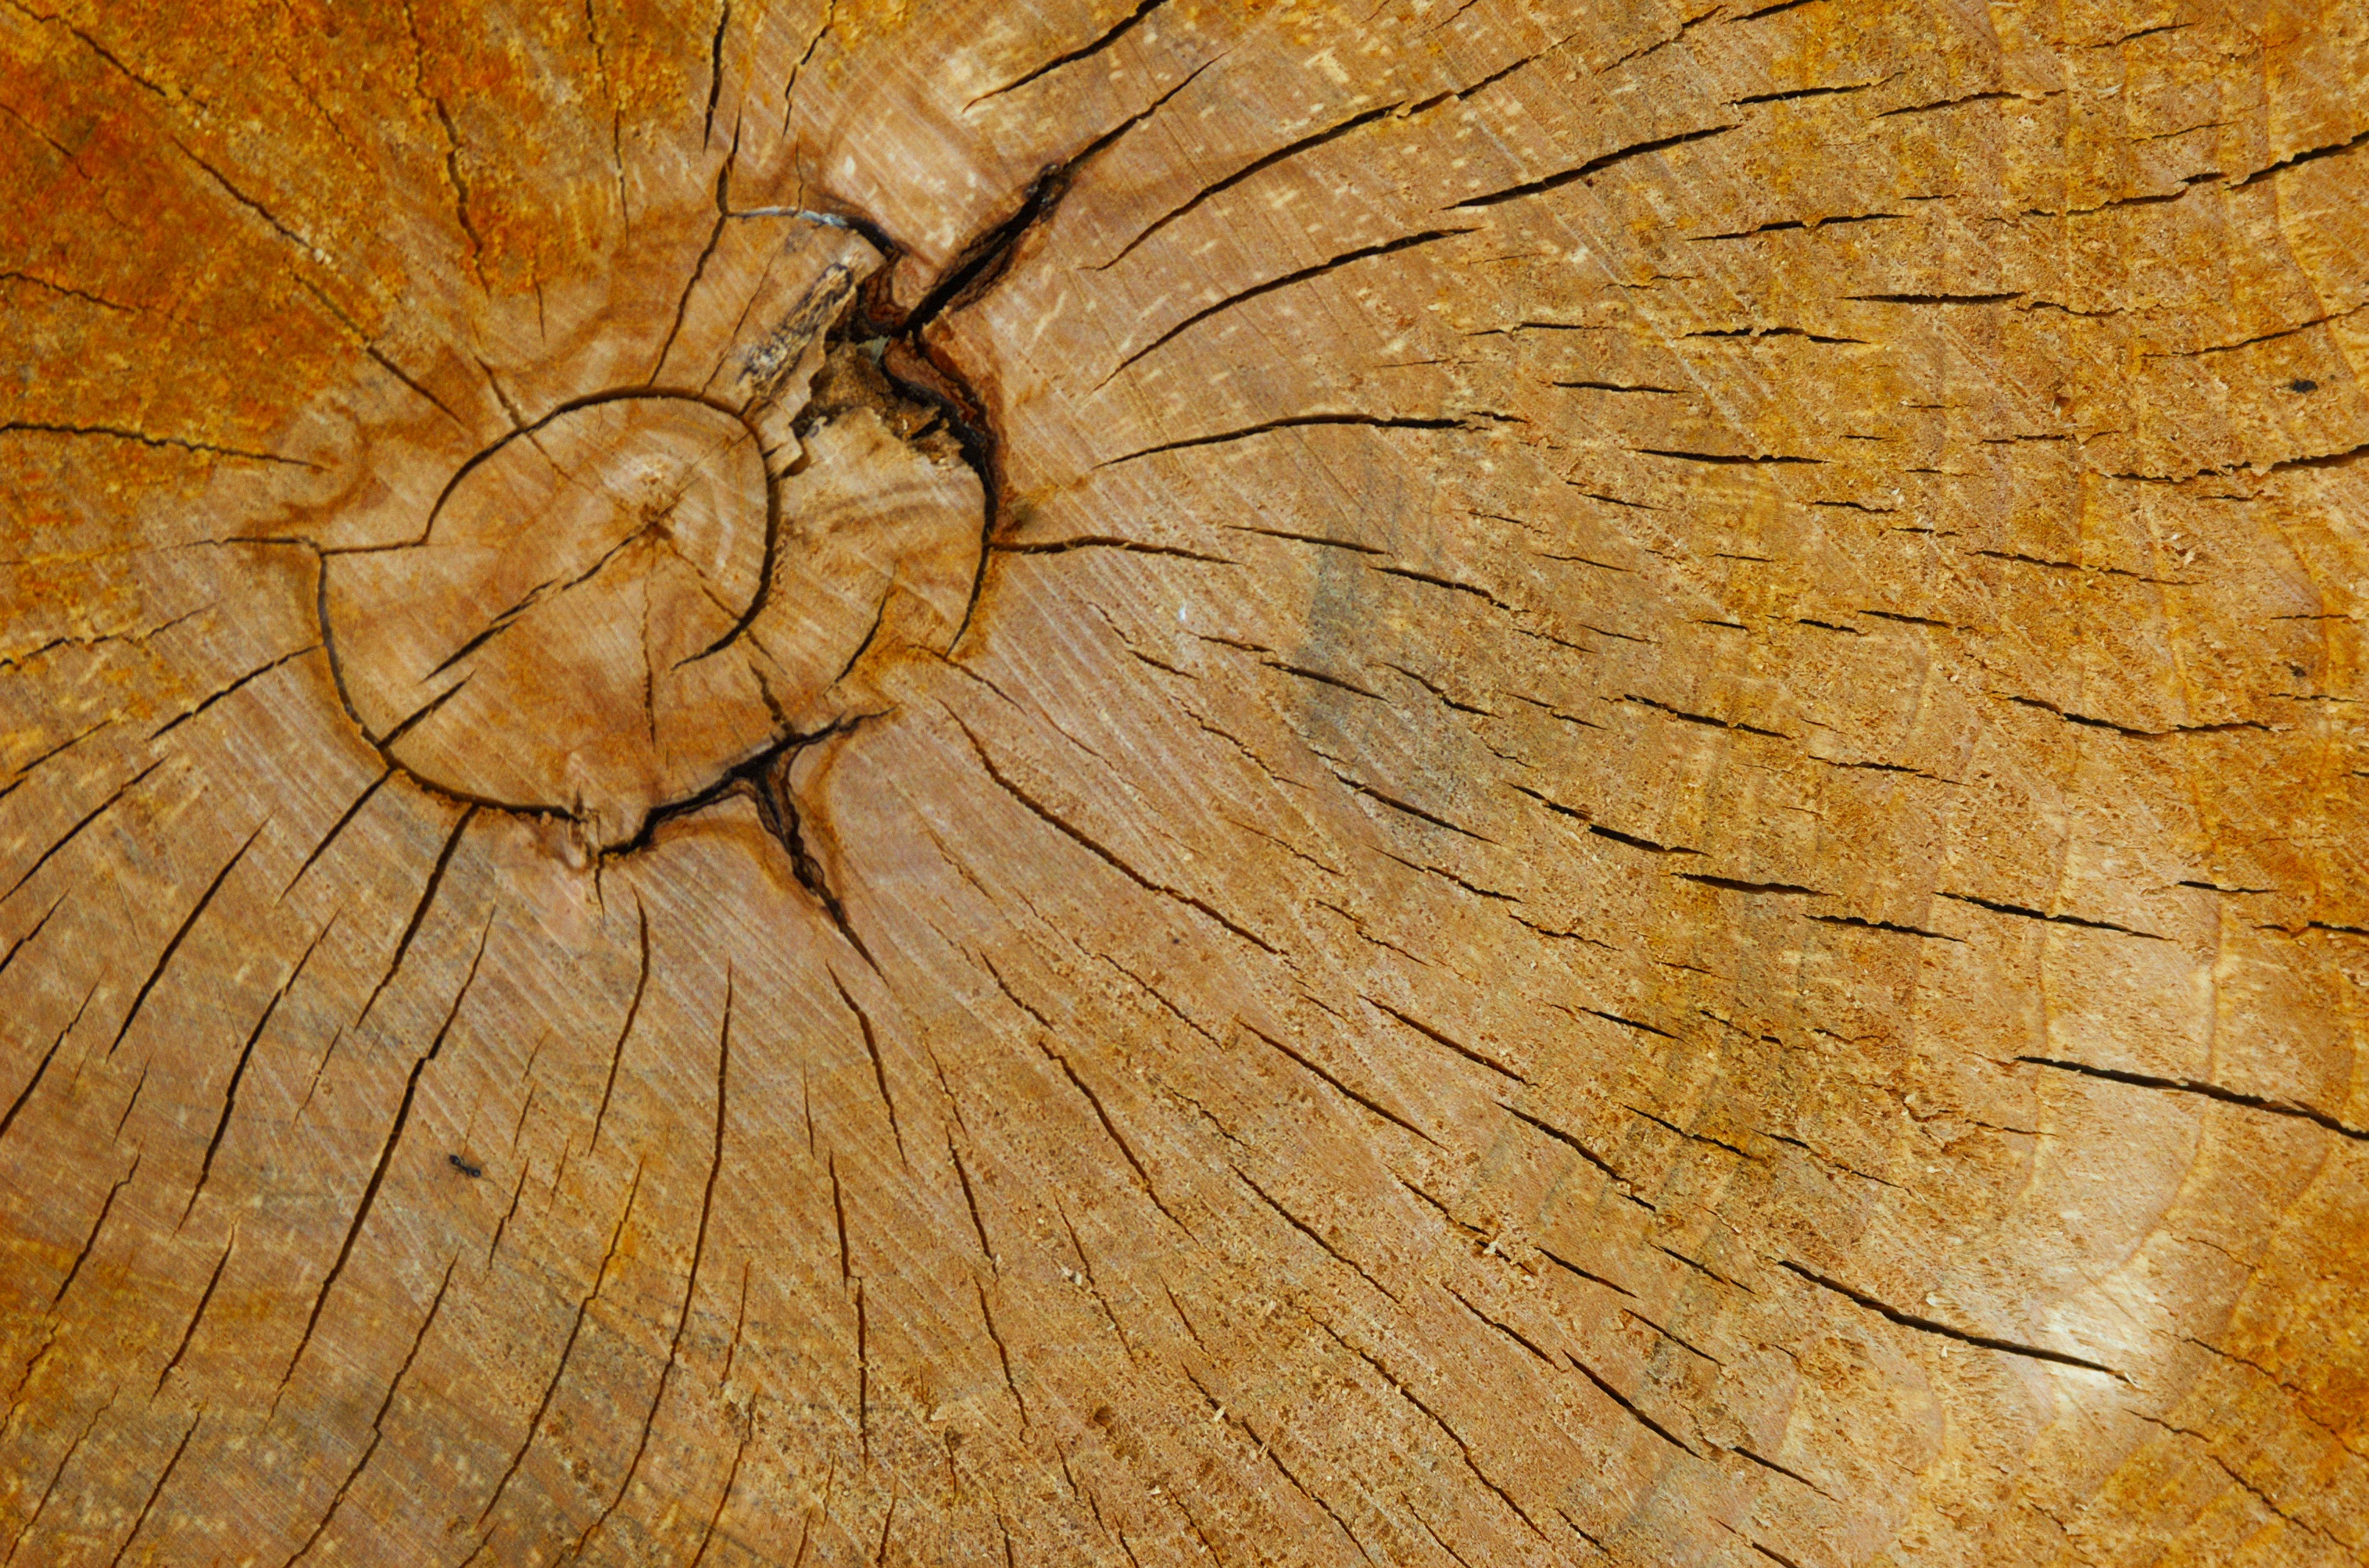
tree, branch, plant, wood, texture, leaf, flower, trunk, produce, natural, autumn, soil, maple leaf, weathered, cracked, close up, knot, macro photography, wood grain, wood texture, woody plant